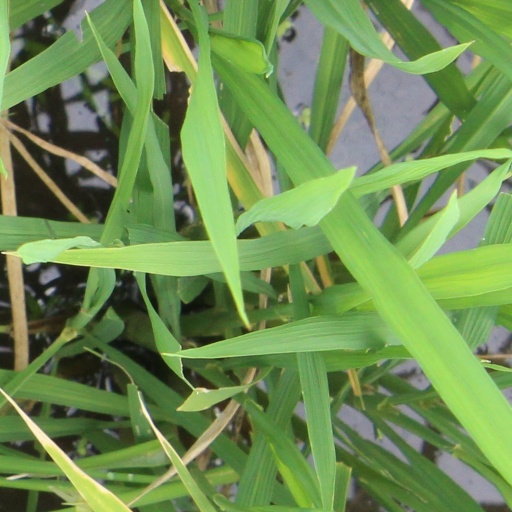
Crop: rice